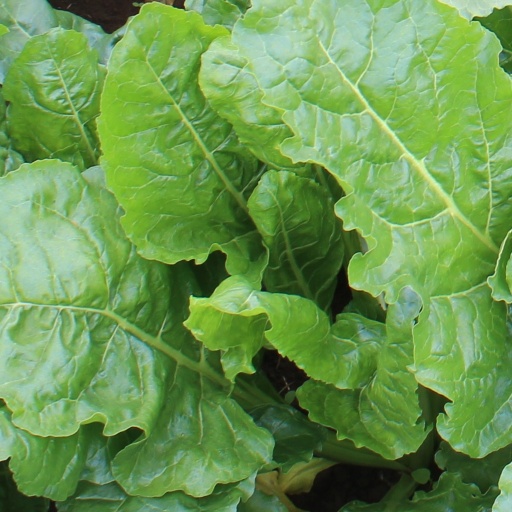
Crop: sugar beet